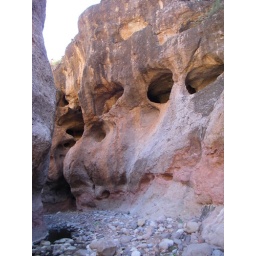
Caves in canyon wall